Felim O'Connor (d. 1265)

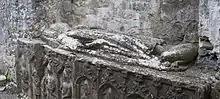
13th-century effigy of a tomb in the Dominican Priory of St. Mary in Roscommon that supposedly depicts Felim Ua Conchobair who founded the priory in 1253.

Felim O'Connor (Irish: "Feidlim Ua Conchobair") was king of Connacht in Ireland, having been proclaimed king by Richard Mór de Burgh in 1230, he reigned proper from 1233 until 1265. Felim died in that year and was buried in the Dominican Priory (present-day Roscommon Abbey) in Roscommon which he founded in 1253. On his accession Felim inherited many problems from his predecessors, having his territory limited to essentially County Roscommon and having to deal with an increase of English and Welsh settlers in the kingdom. Felim attempted to maintain both a loyal and personal relationship with Henry III King of England, hoping he would limit the influence of de Burgh and other powerful Anglo-Norman magnates in Connacht, but this policy of appeasement produced few concrete results. During Felim's reign the lands of the Ua Conchobair became limited to the five 'royal cantreds', essentially County Roscommon. Felim notably adopted aspects of Anglo-Norman culture as seen in his English style effigy and seal.